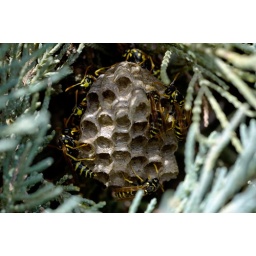
wasp building a hive in the tree